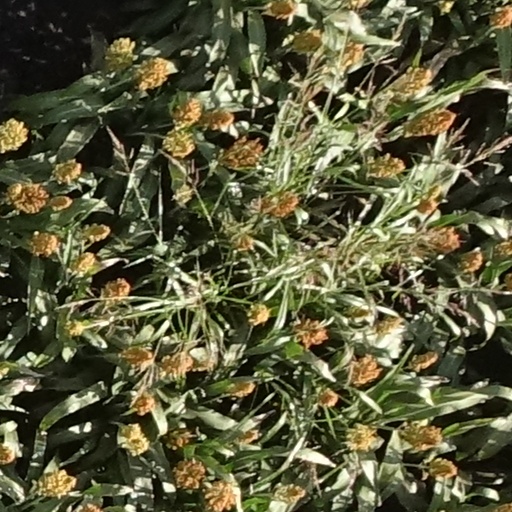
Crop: sorghum